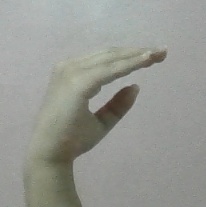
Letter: jeem